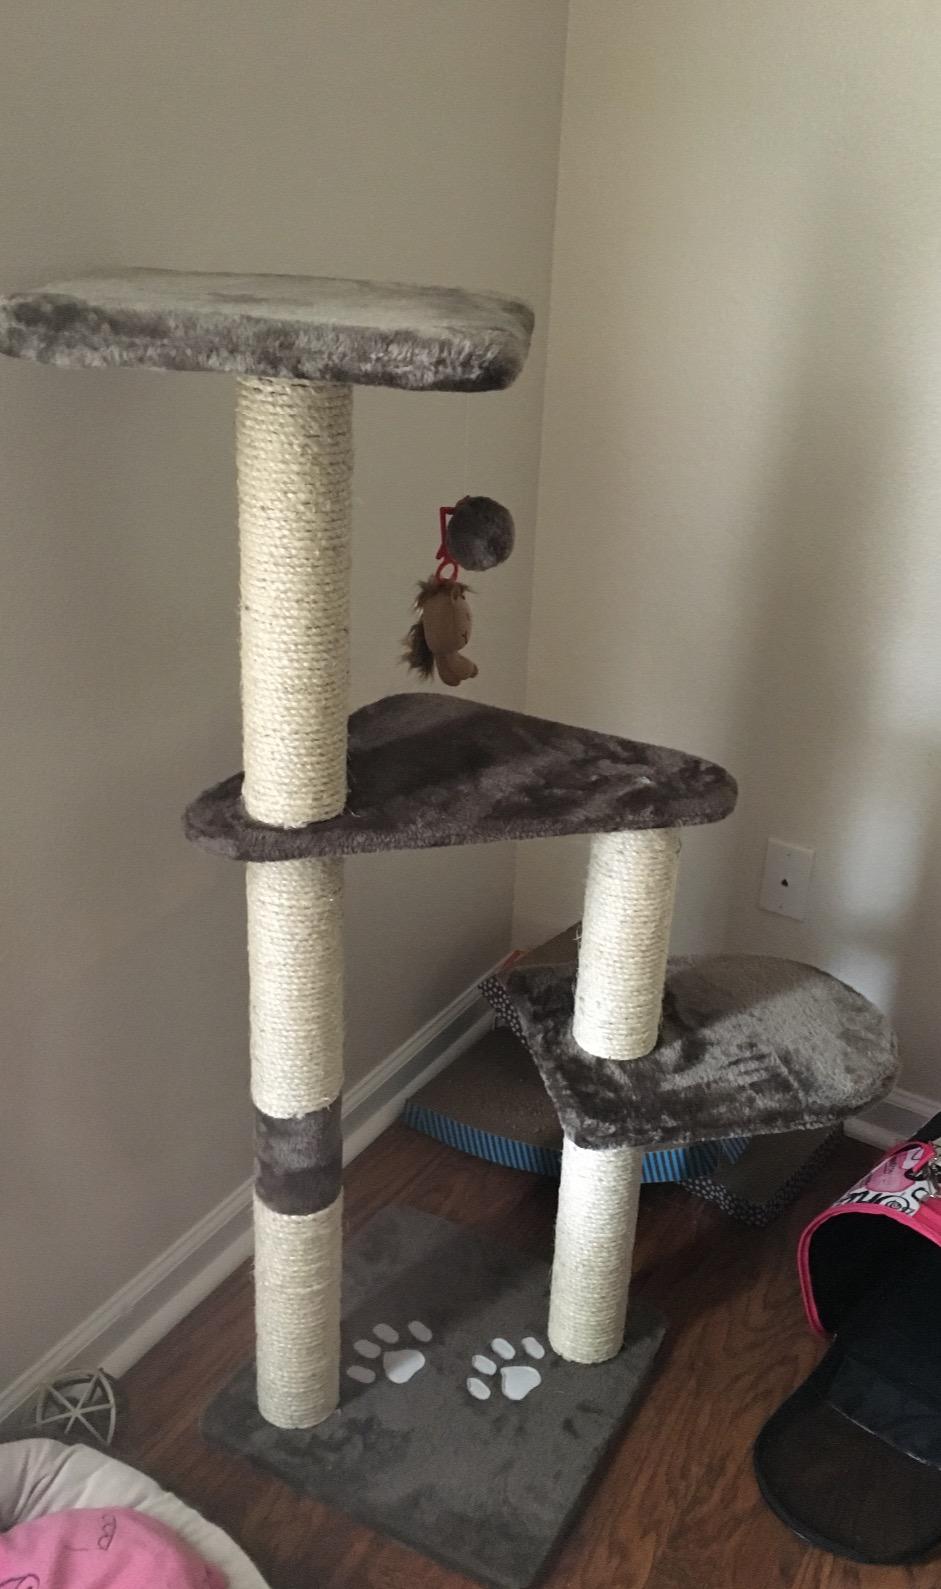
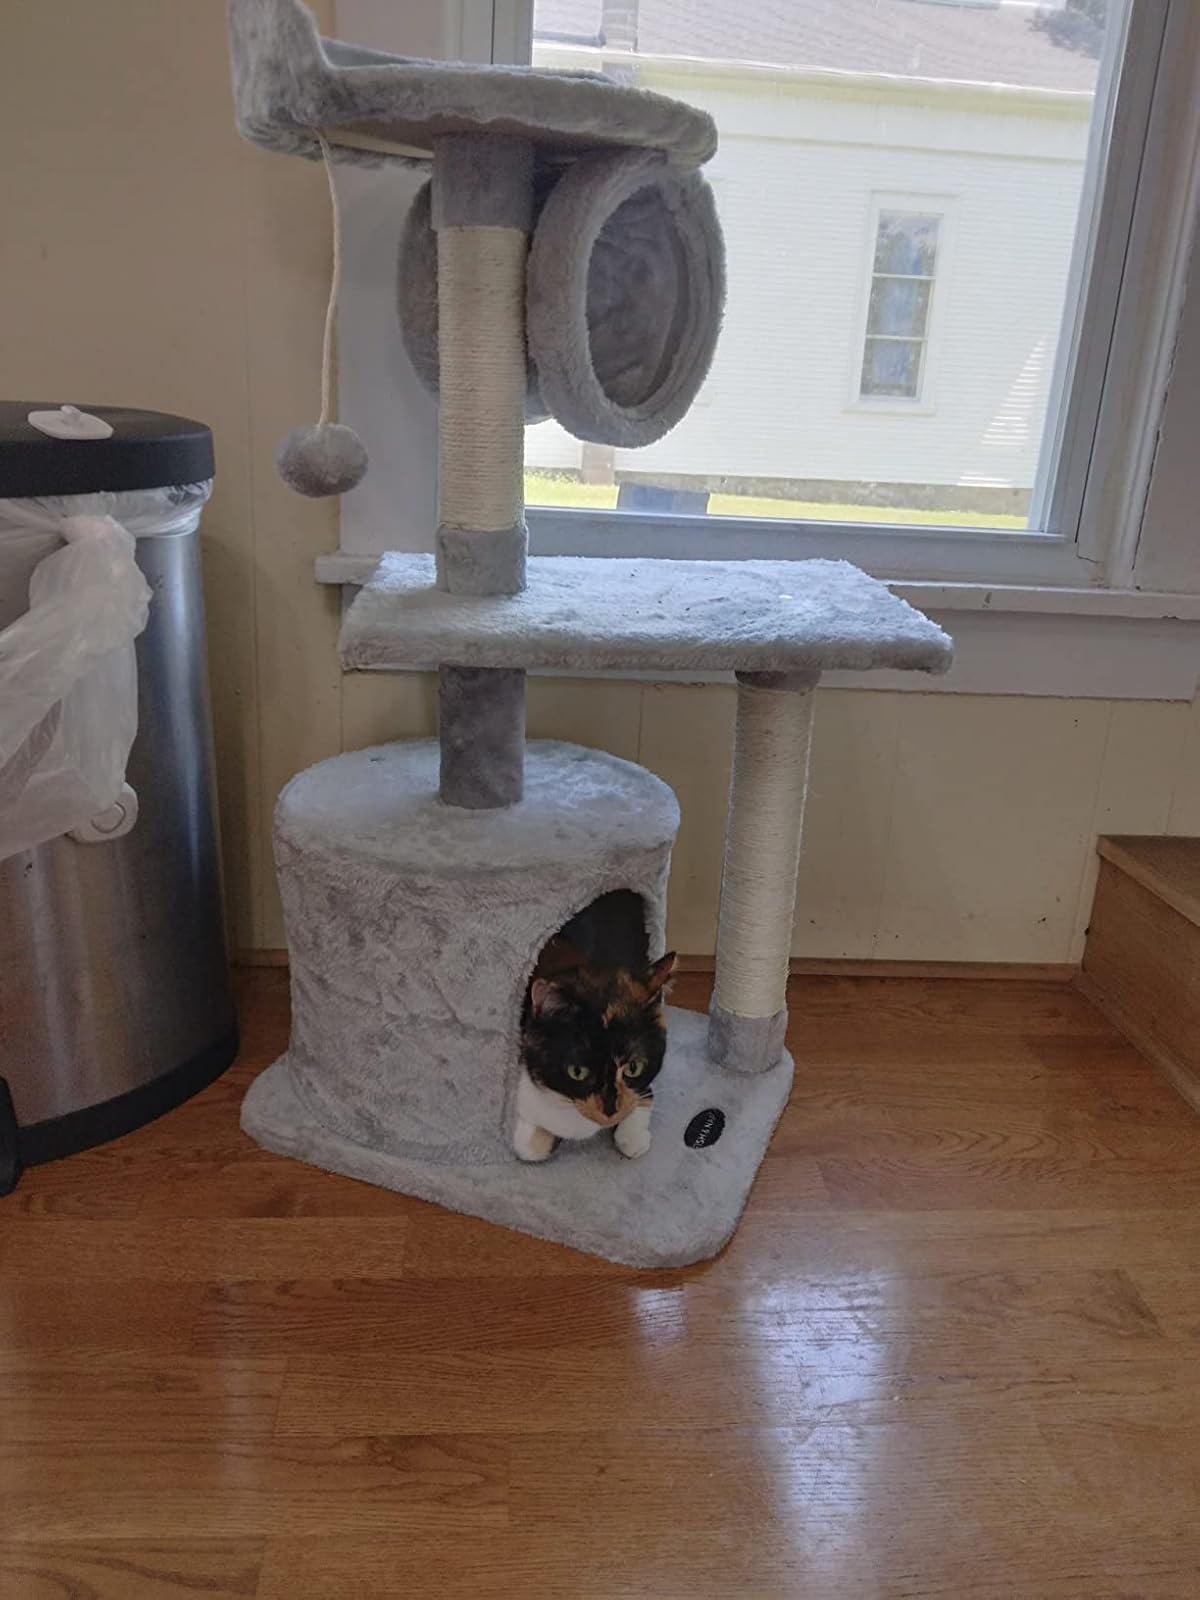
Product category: items_cat tree
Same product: no